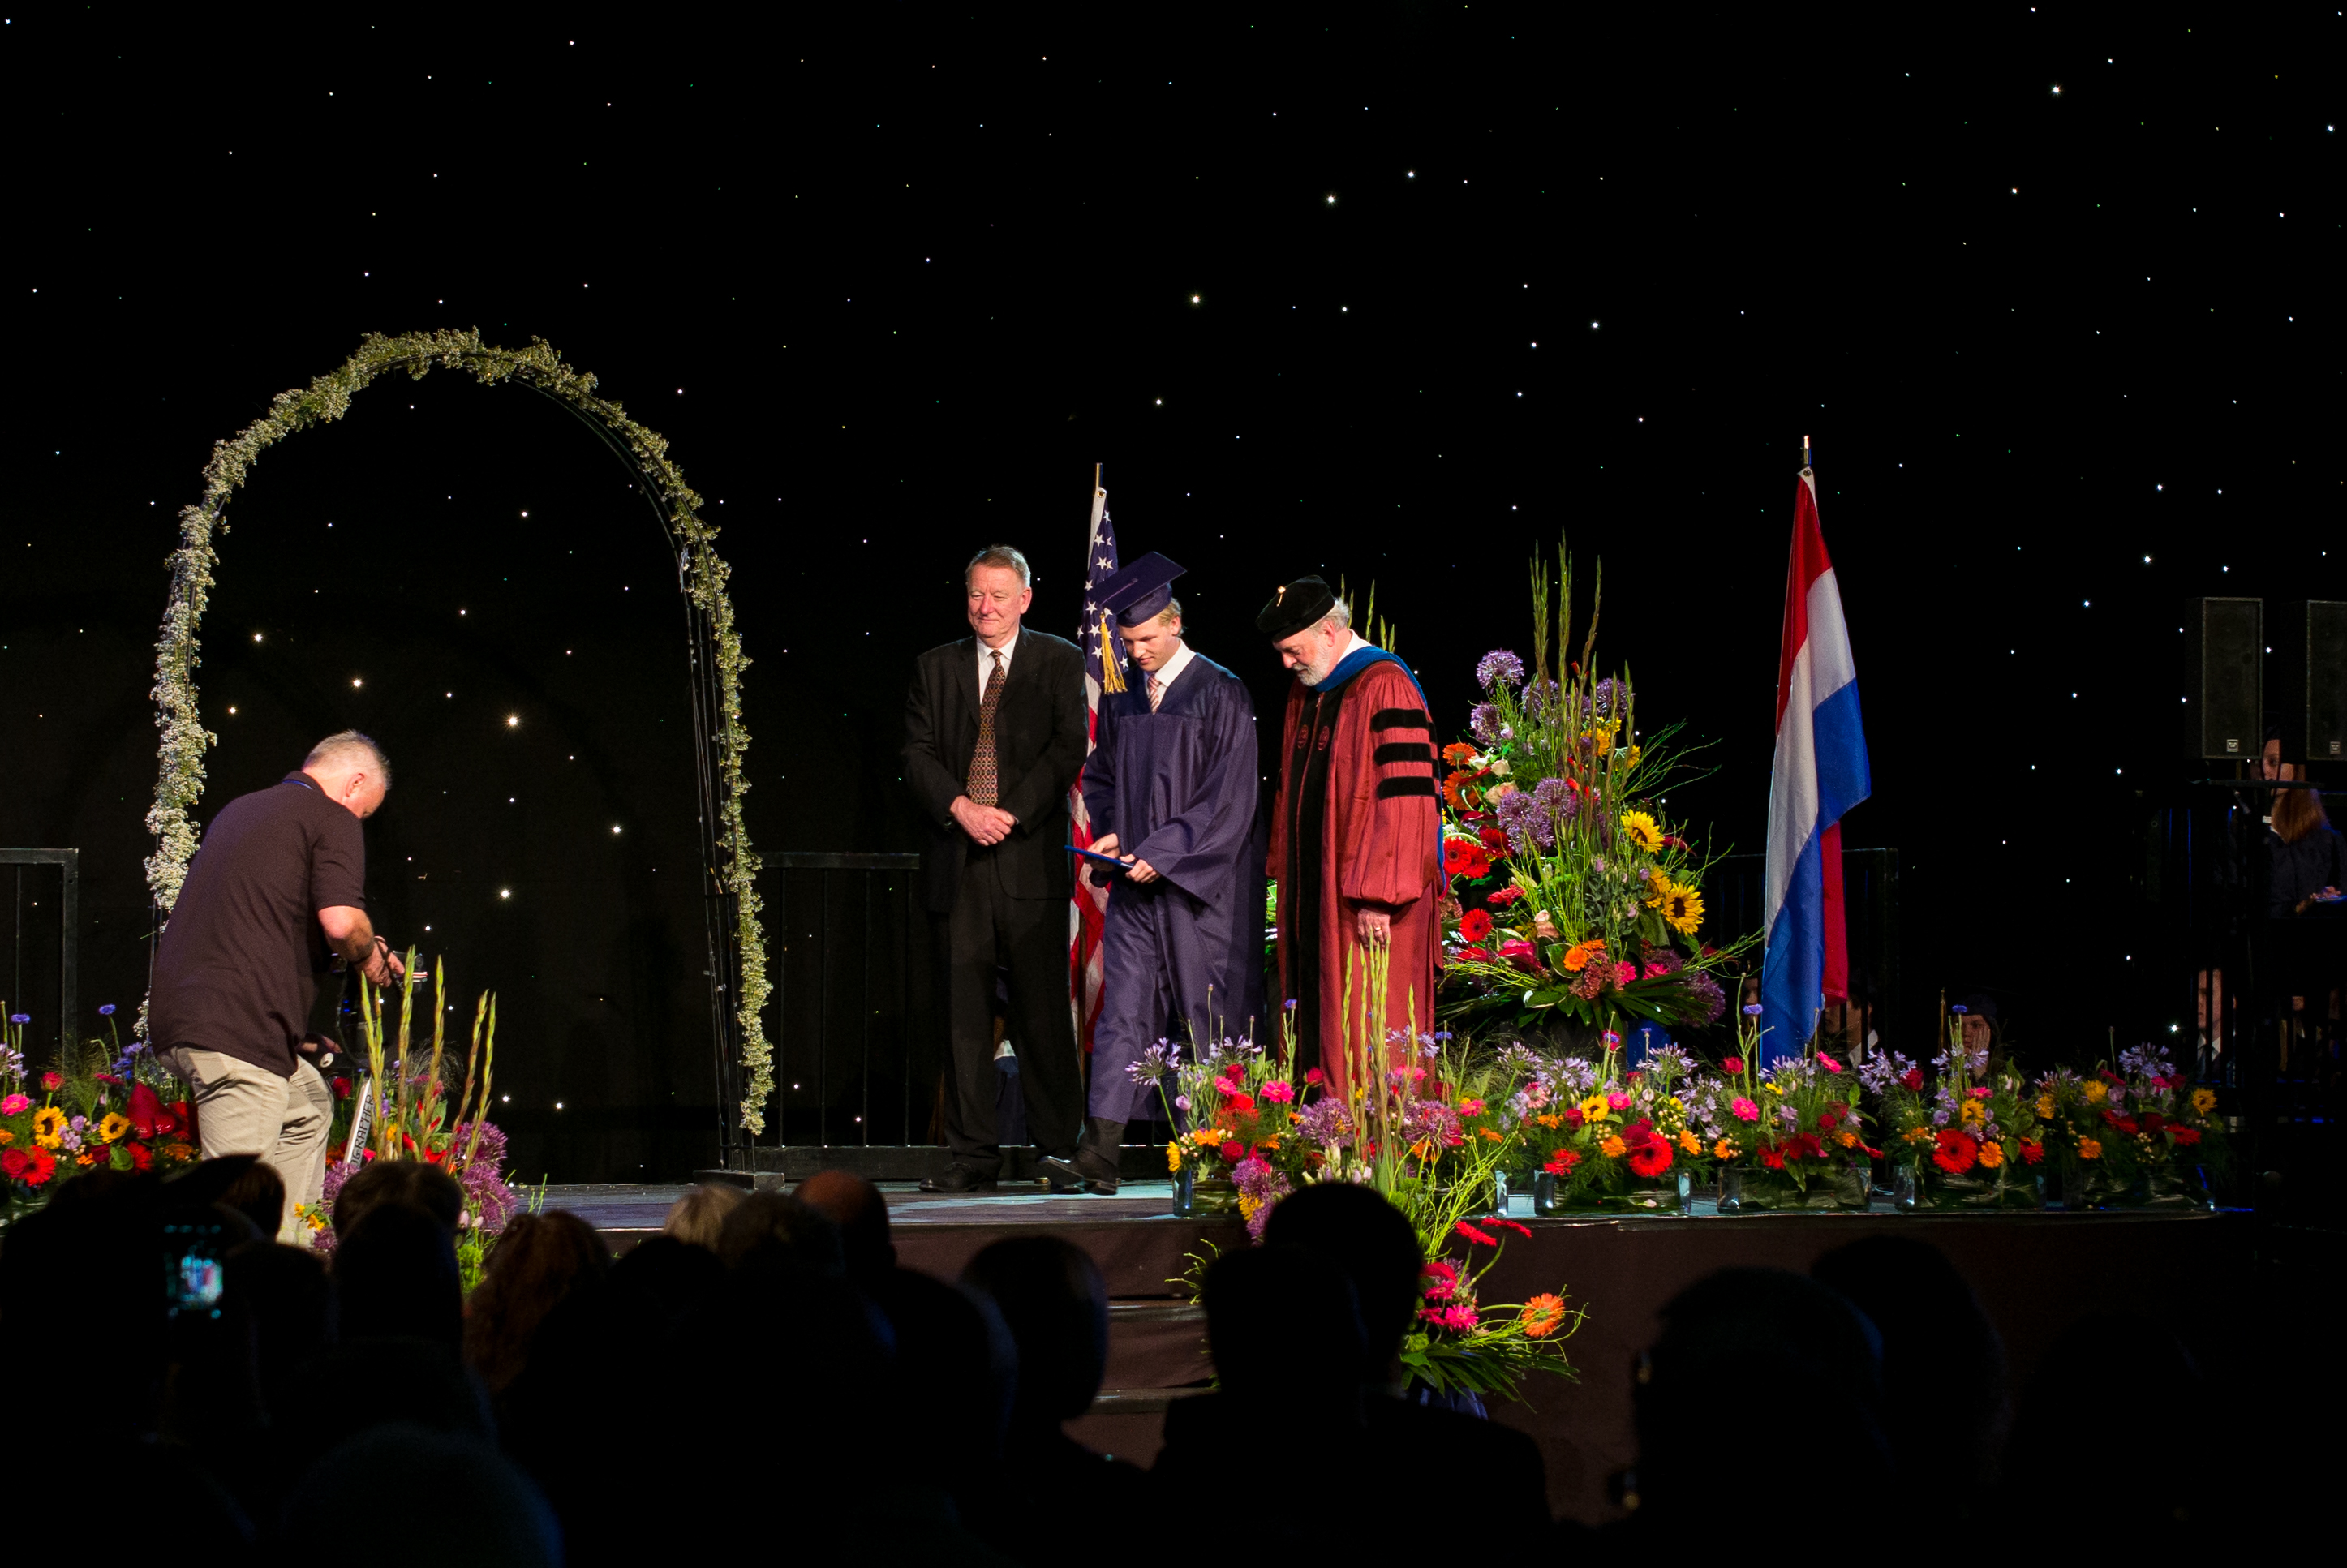
night, crowd, europe, high, ash, christmas, christmas decoration, holland, festival, hague, netherlands, international, m, american, students, cap, 50, school, senior, event, leica, 240, summilux, wassenaar, graduation, gown, musical theatre